Prosaurolophus

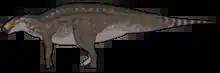
Life restoration

Patches of preserved skin are known from two juvenile specimens, TMP 1998.50.1 and TMP 2016.37.1; these pertain to the ventral extremity of the ninth through fourteenth dorsal ribs, the caudal margin of the scapular blade, and the pelvic region. Small basement scales (scales which makeup the majority of the skin surface), in diameter, are preserved on these patches - this is similar to the condition seen in other saurolophine hadrosaurs. More uniquely, feature scales (larger, less numerous scales which are interspersed within the basement scales) around wide and long are found interspersed in the smaller scales in the patches from the ribs and scapula (they are absent from the pelvic patches). Similar scales are known from the tail of the related "Saurolophus angustirostris" (on which they have been speculated to indicate pattern), and it is considered likely adult "Prosaurolophus" would've retained the feature scales on their flanks like the juveniles.